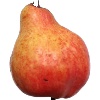
Label: Pear Red 1